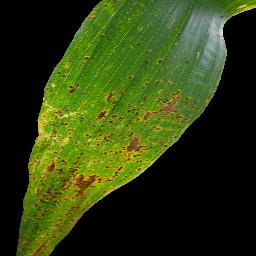
Label: Corn___Common_rust